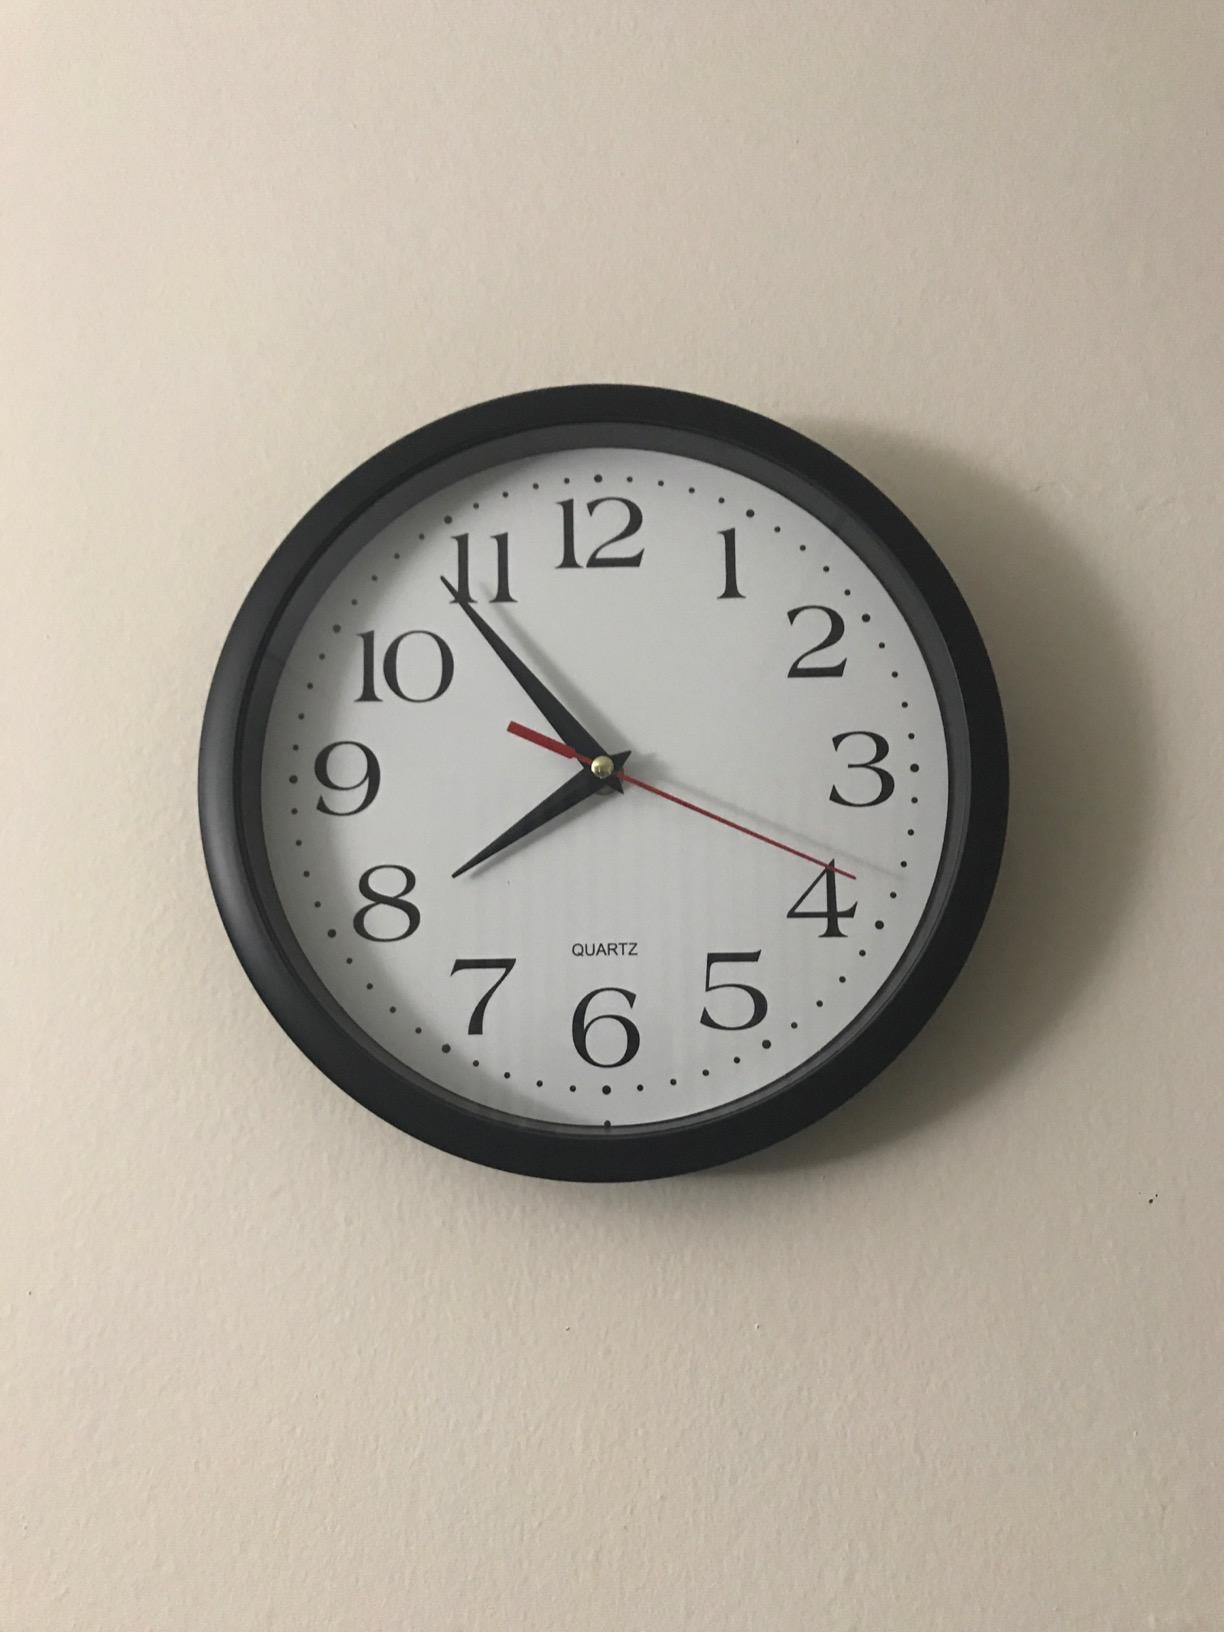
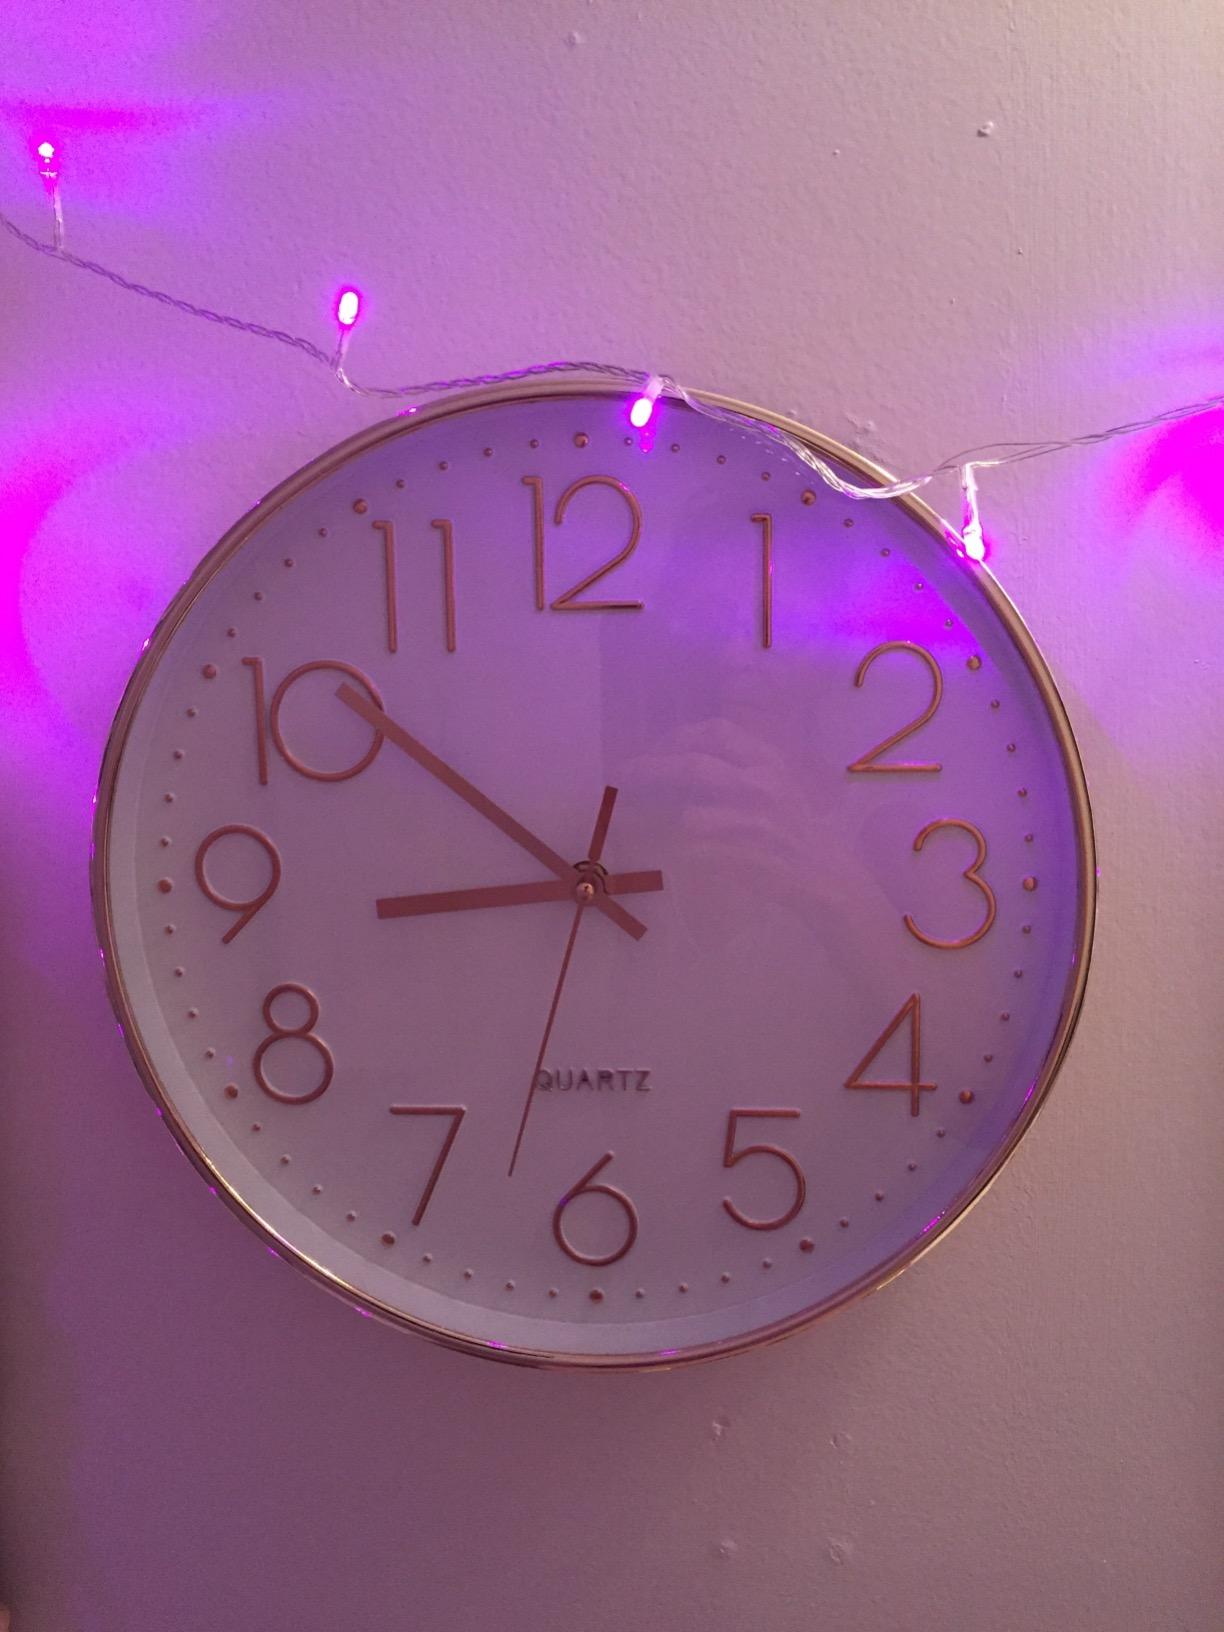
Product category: clock
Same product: no